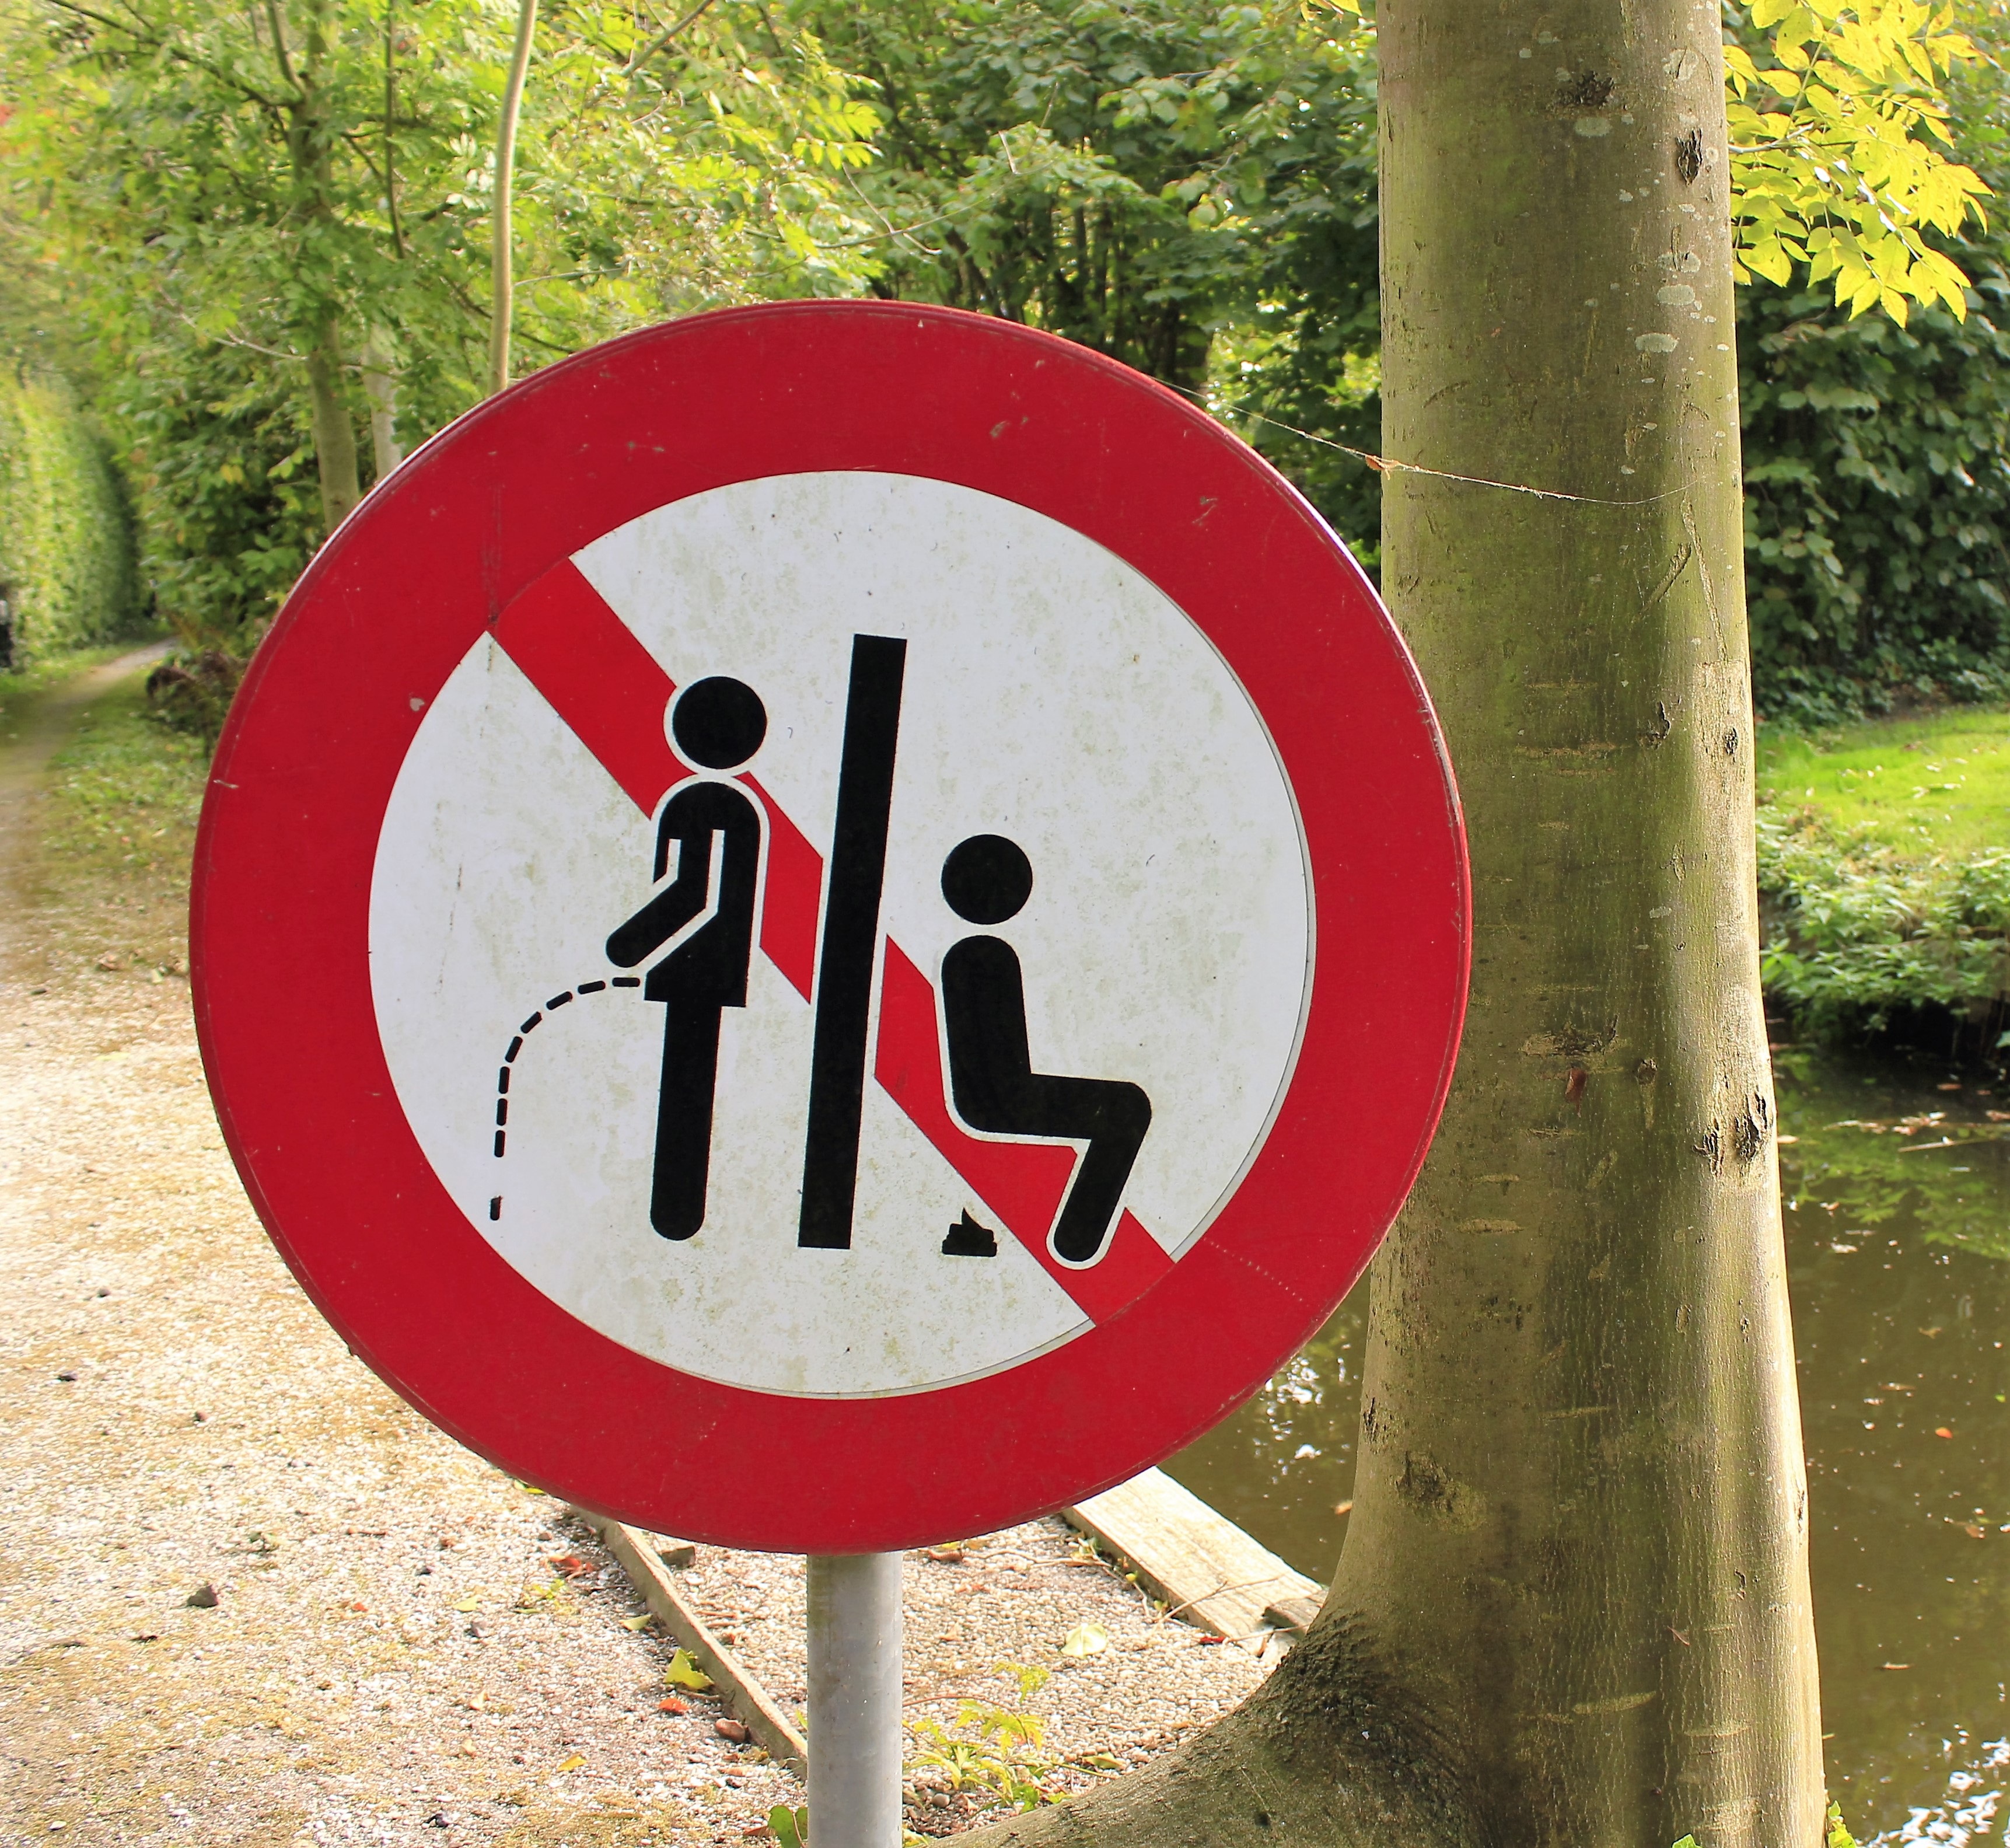
sign, signage, note, art, attention, directory, warning sign, bans, directional panel, traffic sign